Reticulate whipray

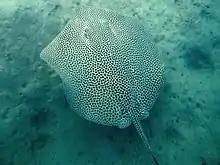
The reticulate whipray frequents areas with fine sediment.

This large species has been reported to reach a disc width of , a total length of , and a weight of .